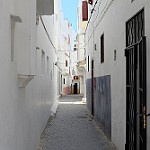
Label: street